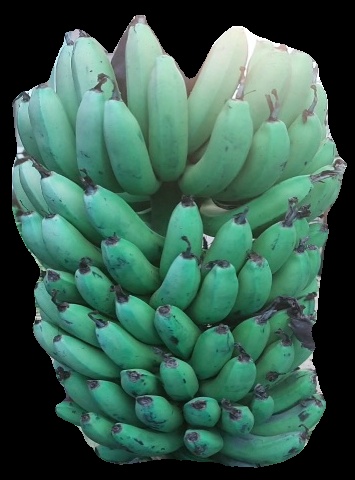
Variety: pachbale
Grade: grade2